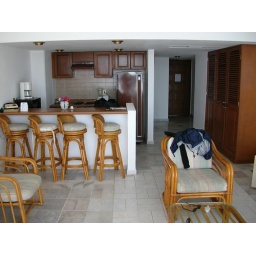
Taken looking in from the balcony. There's a couch on the right and a TV on the left.